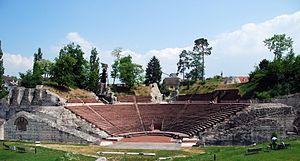
Augusta Raurica est un site archéologique suisse, ainsi que la plus ancienne ville romaine présente dans la vallée du Rhin Supérieur. Il se situe à 10 km à l'est de Bâle.
Les musées de Bâle sont un ensemble de musées regroupés dans la ville de Bâle et sa proche région. Ils couvrent une vaste palette de collections principalement consacrées aux beaux-arts. Les collections abritent de nombreuses œuvres d’importance internationale. Avec au moins trois douzaines d’établissements, collections culturelles des villages périphériques non incluses, la densité de musées est particulièrement élevée comparée à celle de régions urbaines de taille similaire. Quelque un million et demi de visiteurs affluent chaque année.